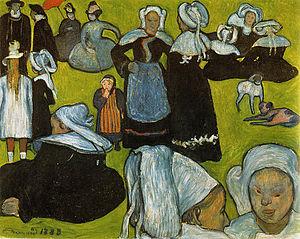
Pont-Aven [pɔ̃tavɛn] est une commune du département du Finistère dans la région Bretagne en France. Pont-Aven est surnommée « la cité des peintres » car de nombreux peintres dont Gauguin y ont séjourné.